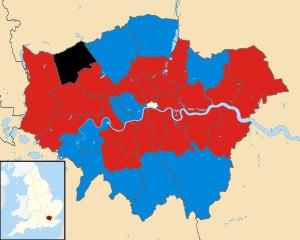
Les élections locales britanniques de 1971 ont lieu le 13 mai 1971 en Angleterre. À Londres, 1 863 conseillers d'arrondissement sont à élire.